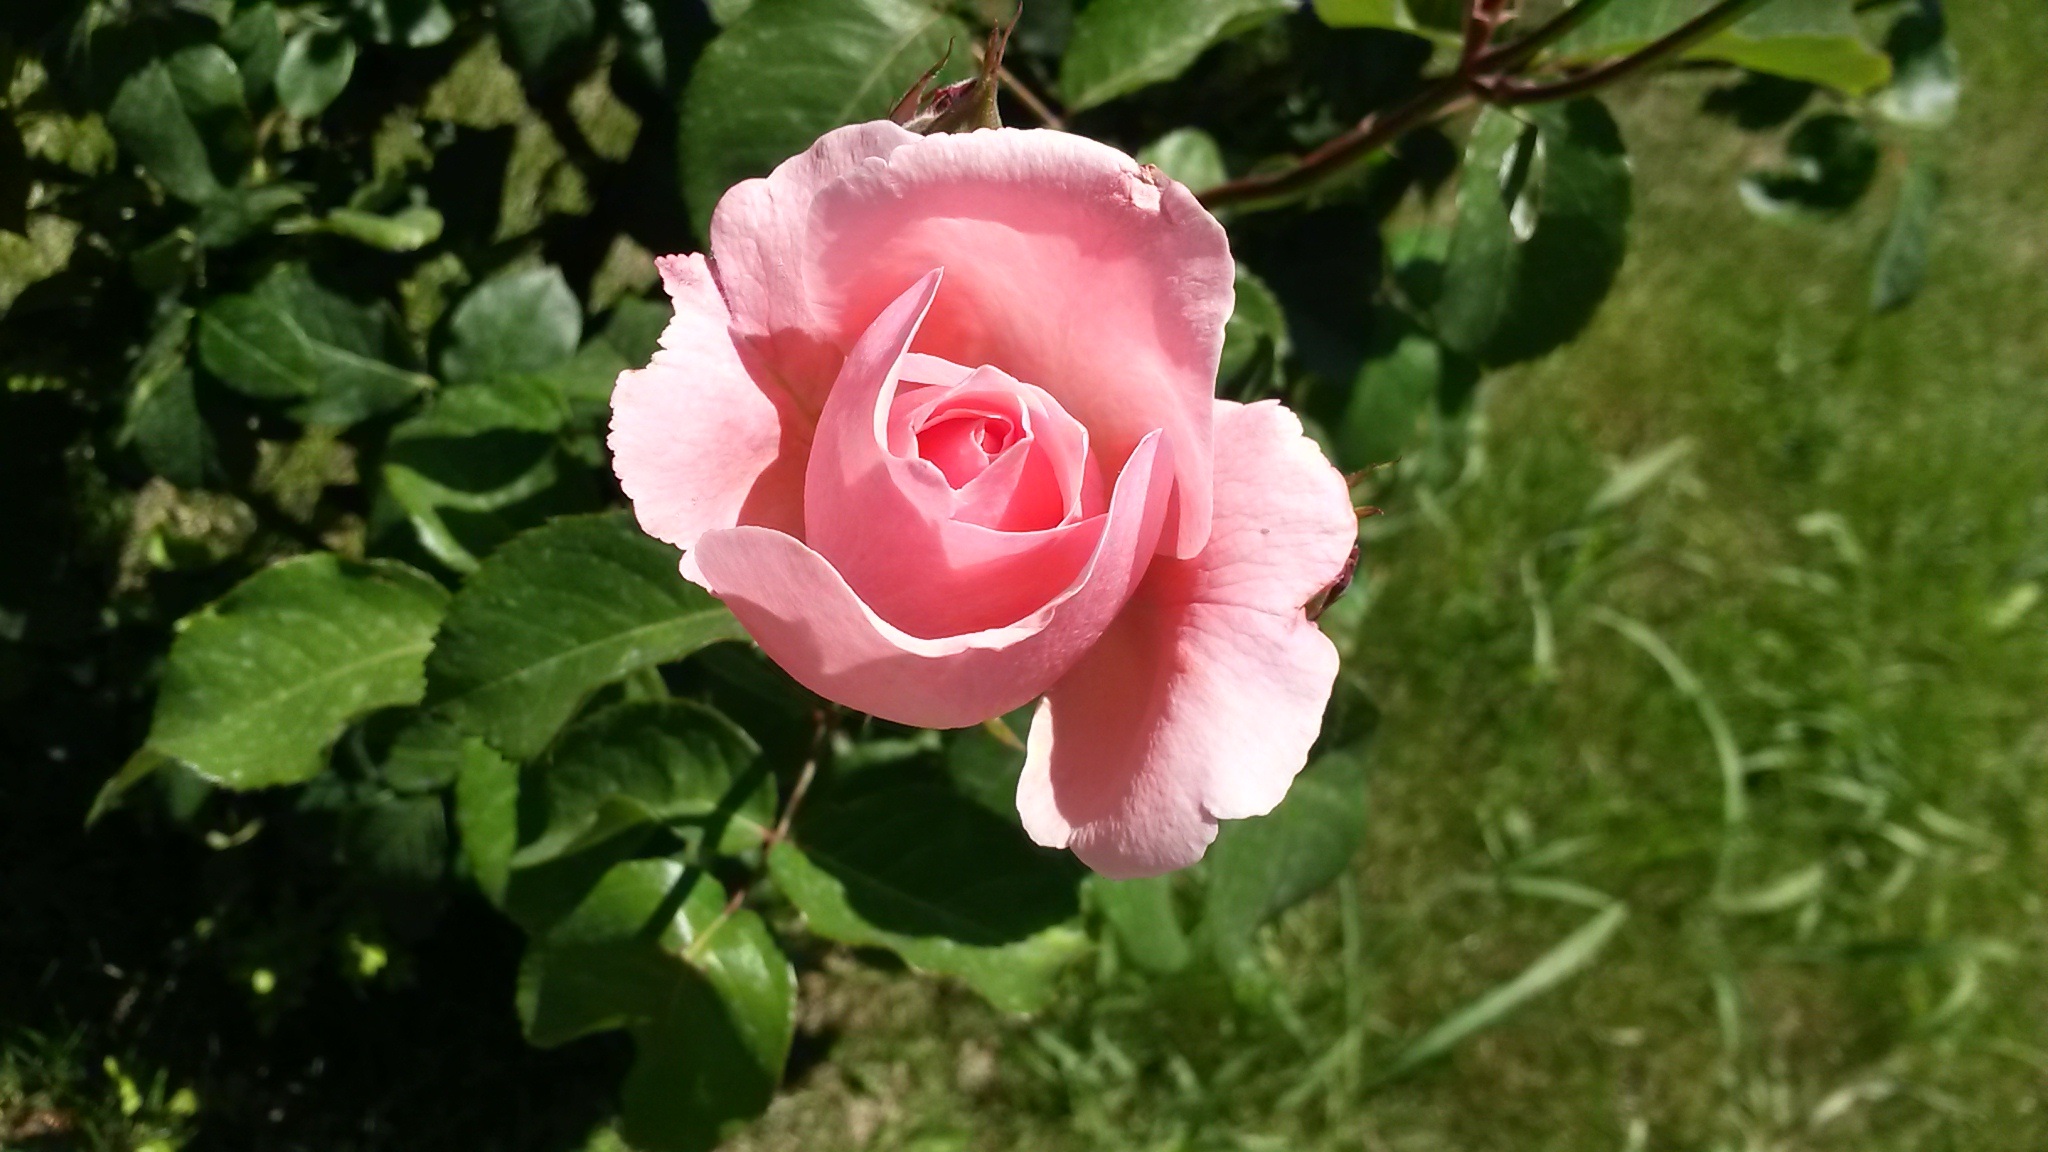
plant, flower, petal, rose, flora, floribunda, pink roses, flowering plant, garden roses, rose family, land plant, rosa centifolia, rose order